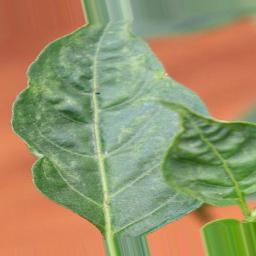
Label: mites_and_trips